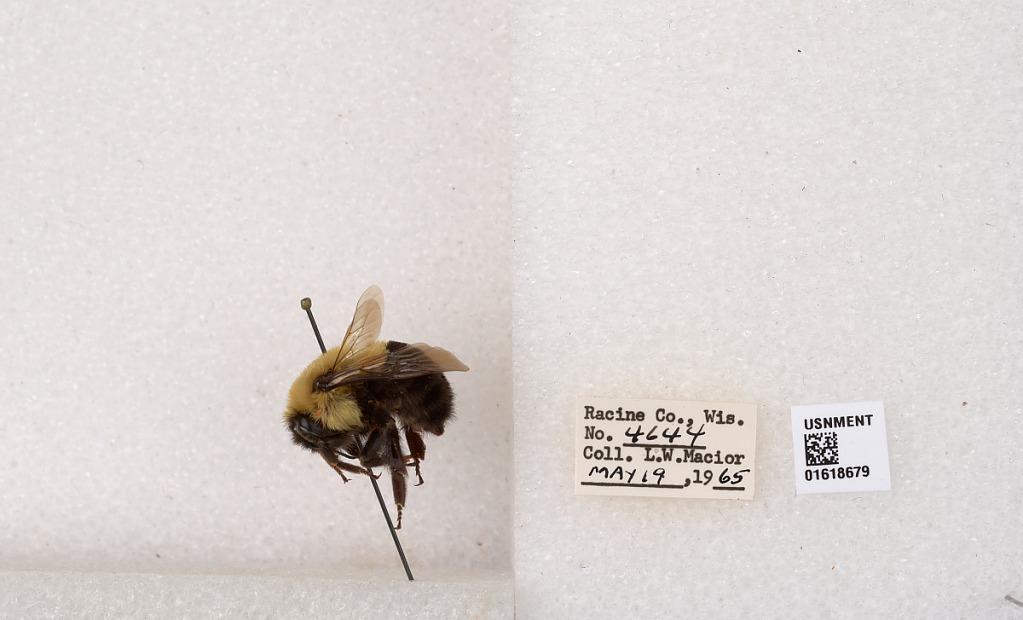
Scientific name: Bombus impatiens Cresson
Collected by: L. Macior
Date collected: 1965-5-19
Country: United States
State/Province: Wisconsin
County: Racine
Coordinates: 42.7299, -87.8123